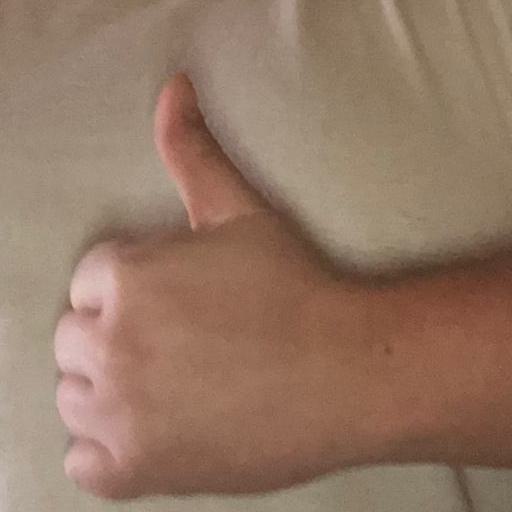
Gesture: like